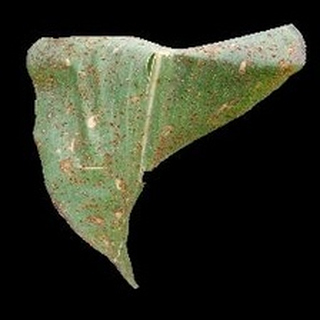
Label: corn_common_rust